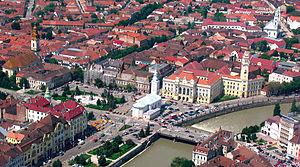
Oradea ou Oradea Mare est une ville de la région de Transylvanie, dans la province historique de la Crișana, en Roumanie. Elle est le chef-lieu du județ de Bihor, situé dans la région de développement Nord-Ouest. Oradea est une des villes les plus prospères de Roumanie.